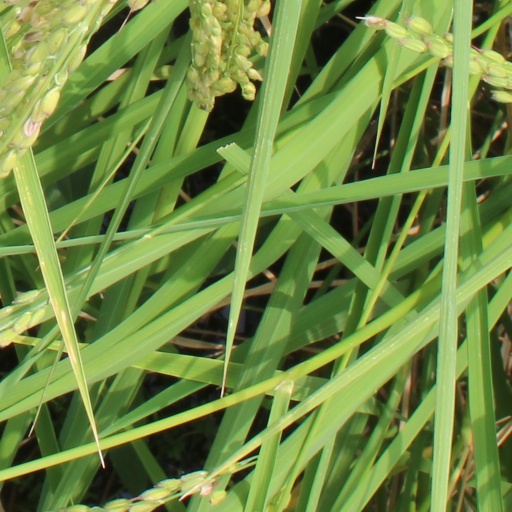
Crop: rice